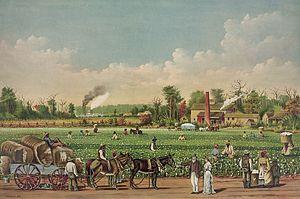
Les plantations du Sud des États-Unis sont, dans l'imaginaire occidental, étroitement associées à l'esclavagisme qui a sévi dans cette partie des États-Unis. Apparues avant le début de la guerre civile américaine, ces plantations furent établies dans le Sud des États-Unis sur un sol fertile jouissant d'un climat subtropical humide et recevant d'abondantes précipitations. Ces conditions favorisèrent les grandes plantations qui exploitaient de nombreux esclaves, des Africains pour la plupart.